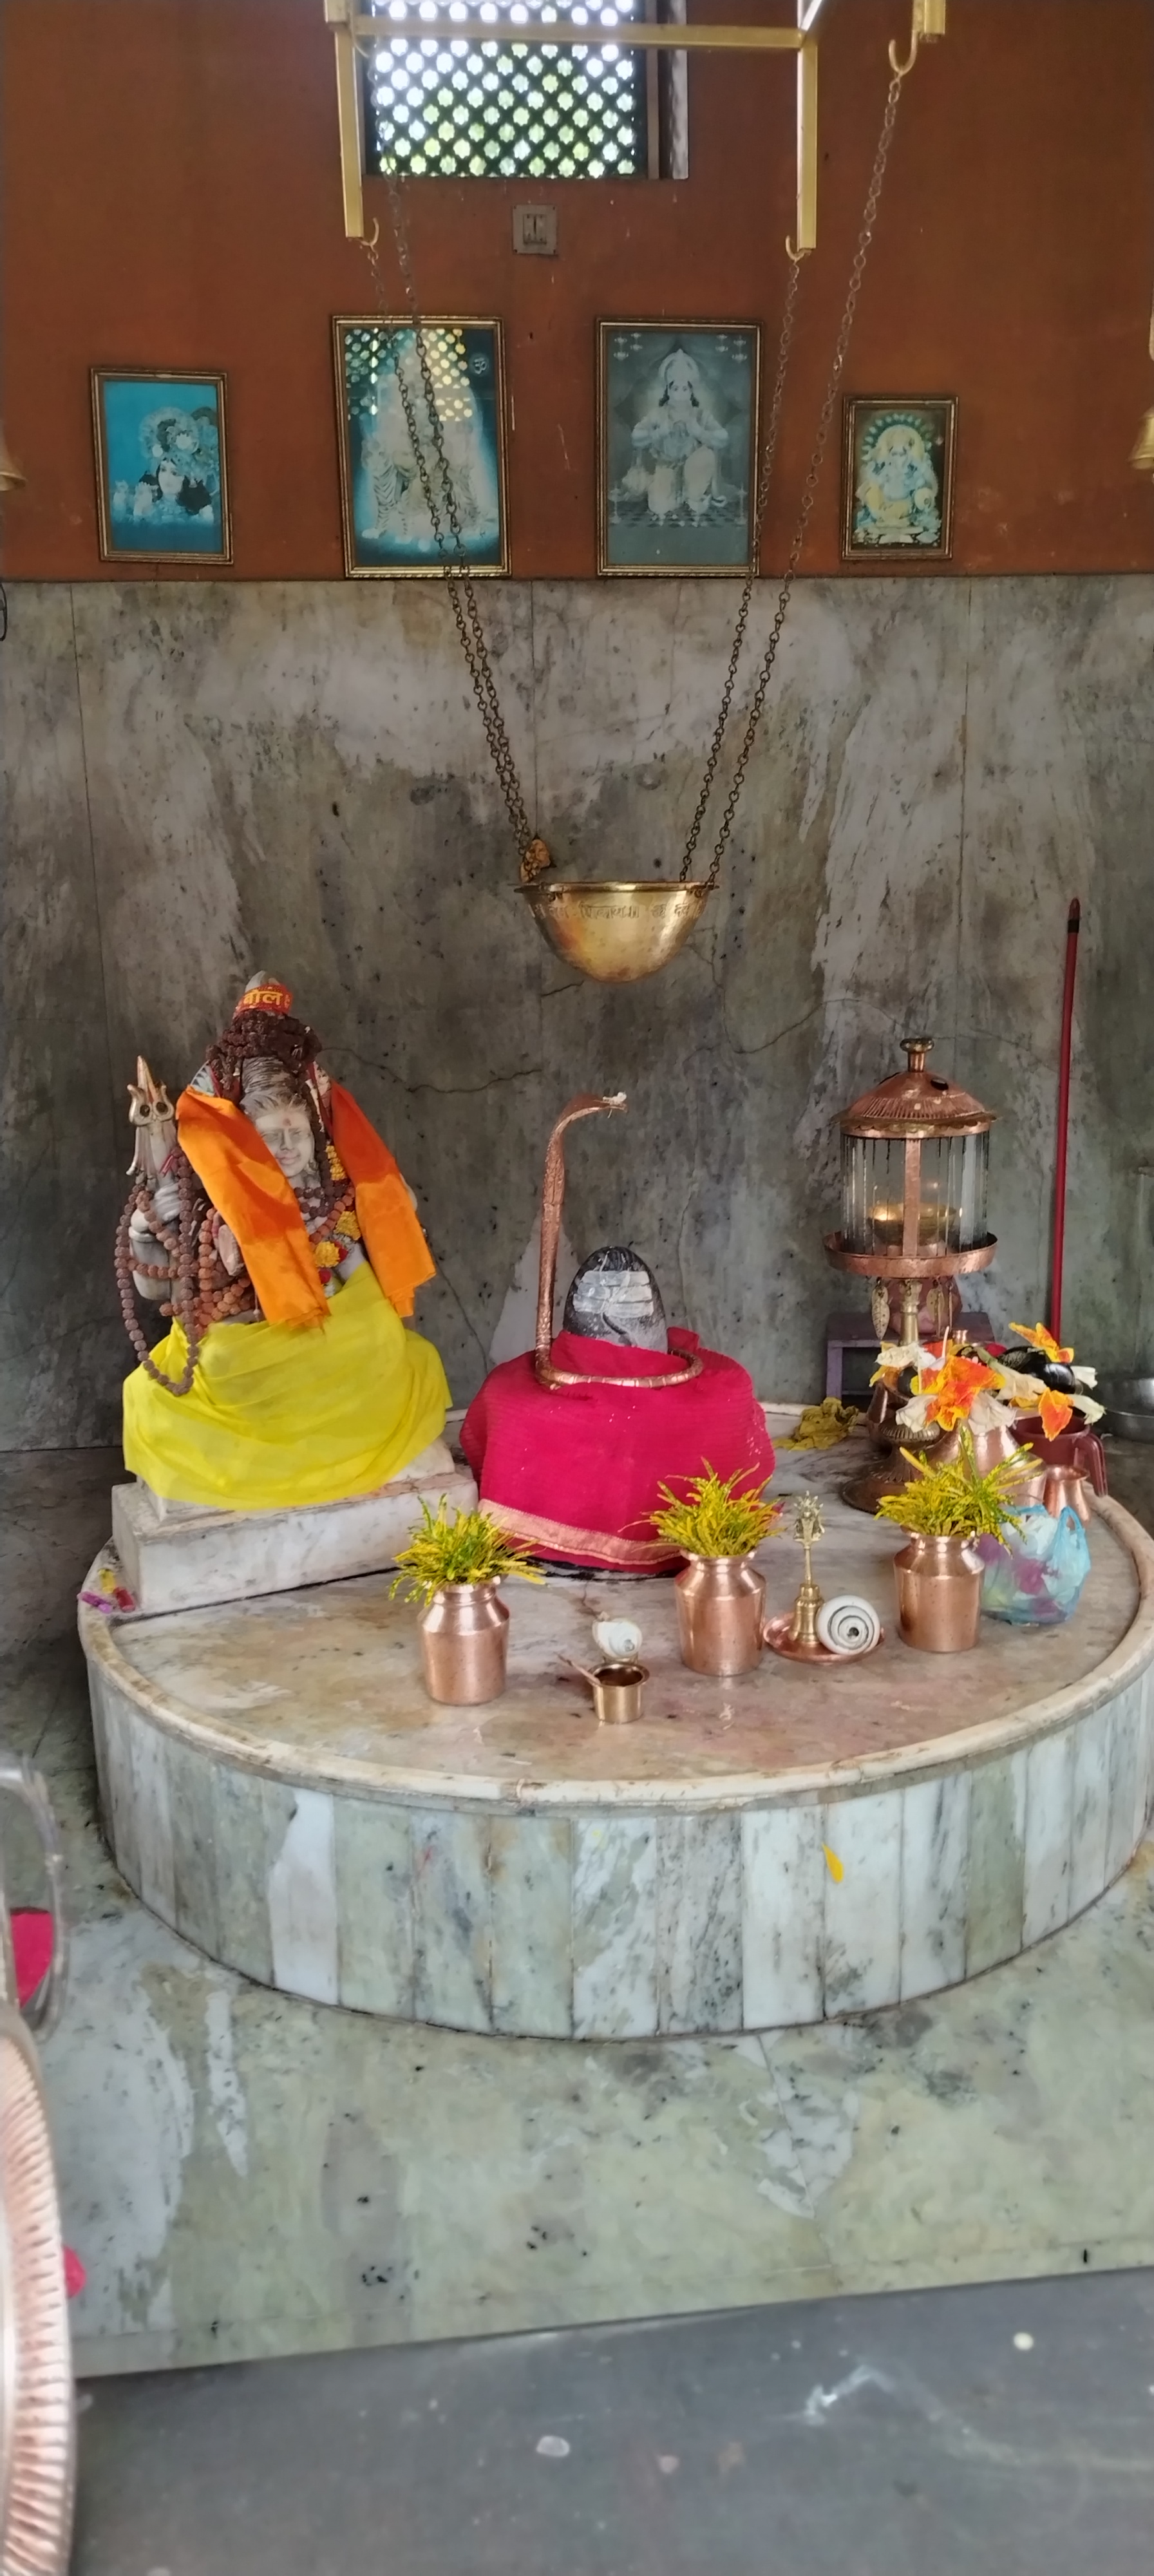
Heritage site: MahaKaleshwor_Shiva_Temple